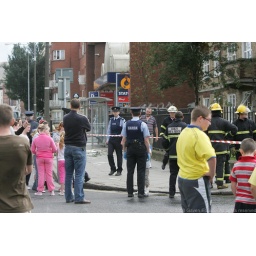
An explosion in an apartment block blows out window and contents acrA gas explosion in an apartment block blows out window and contents across road